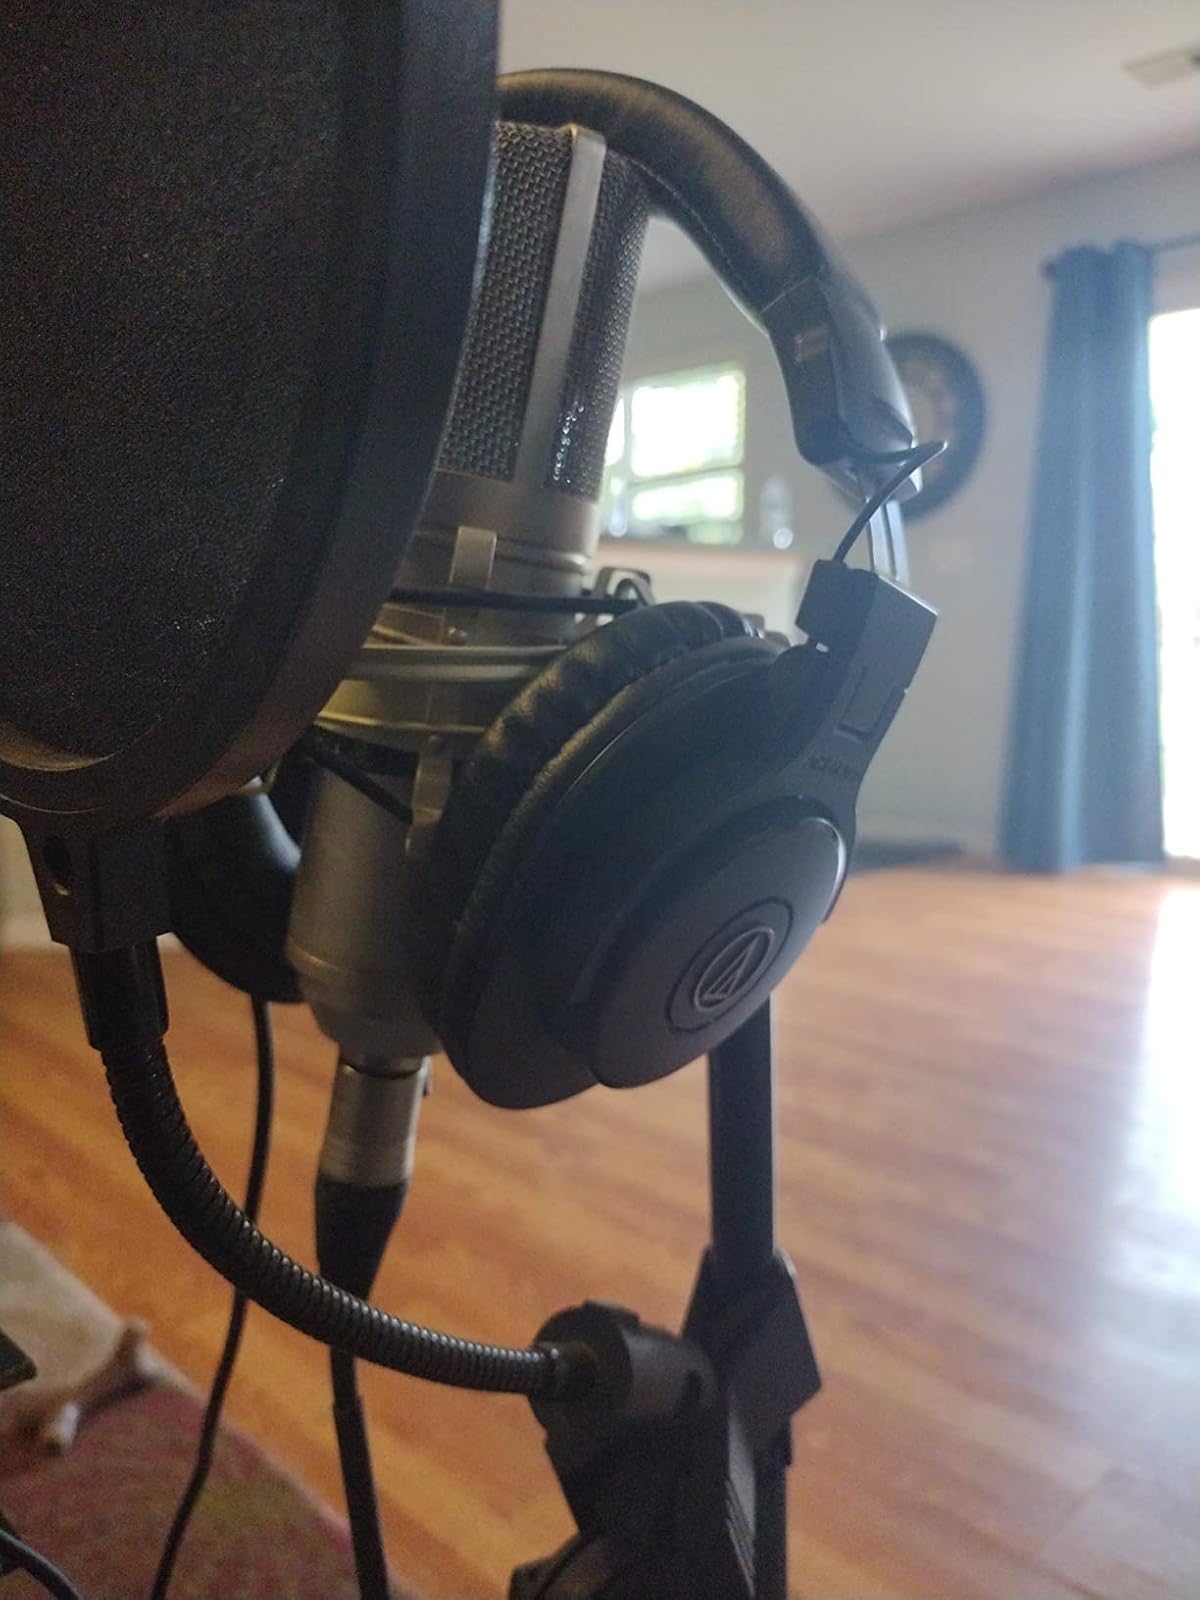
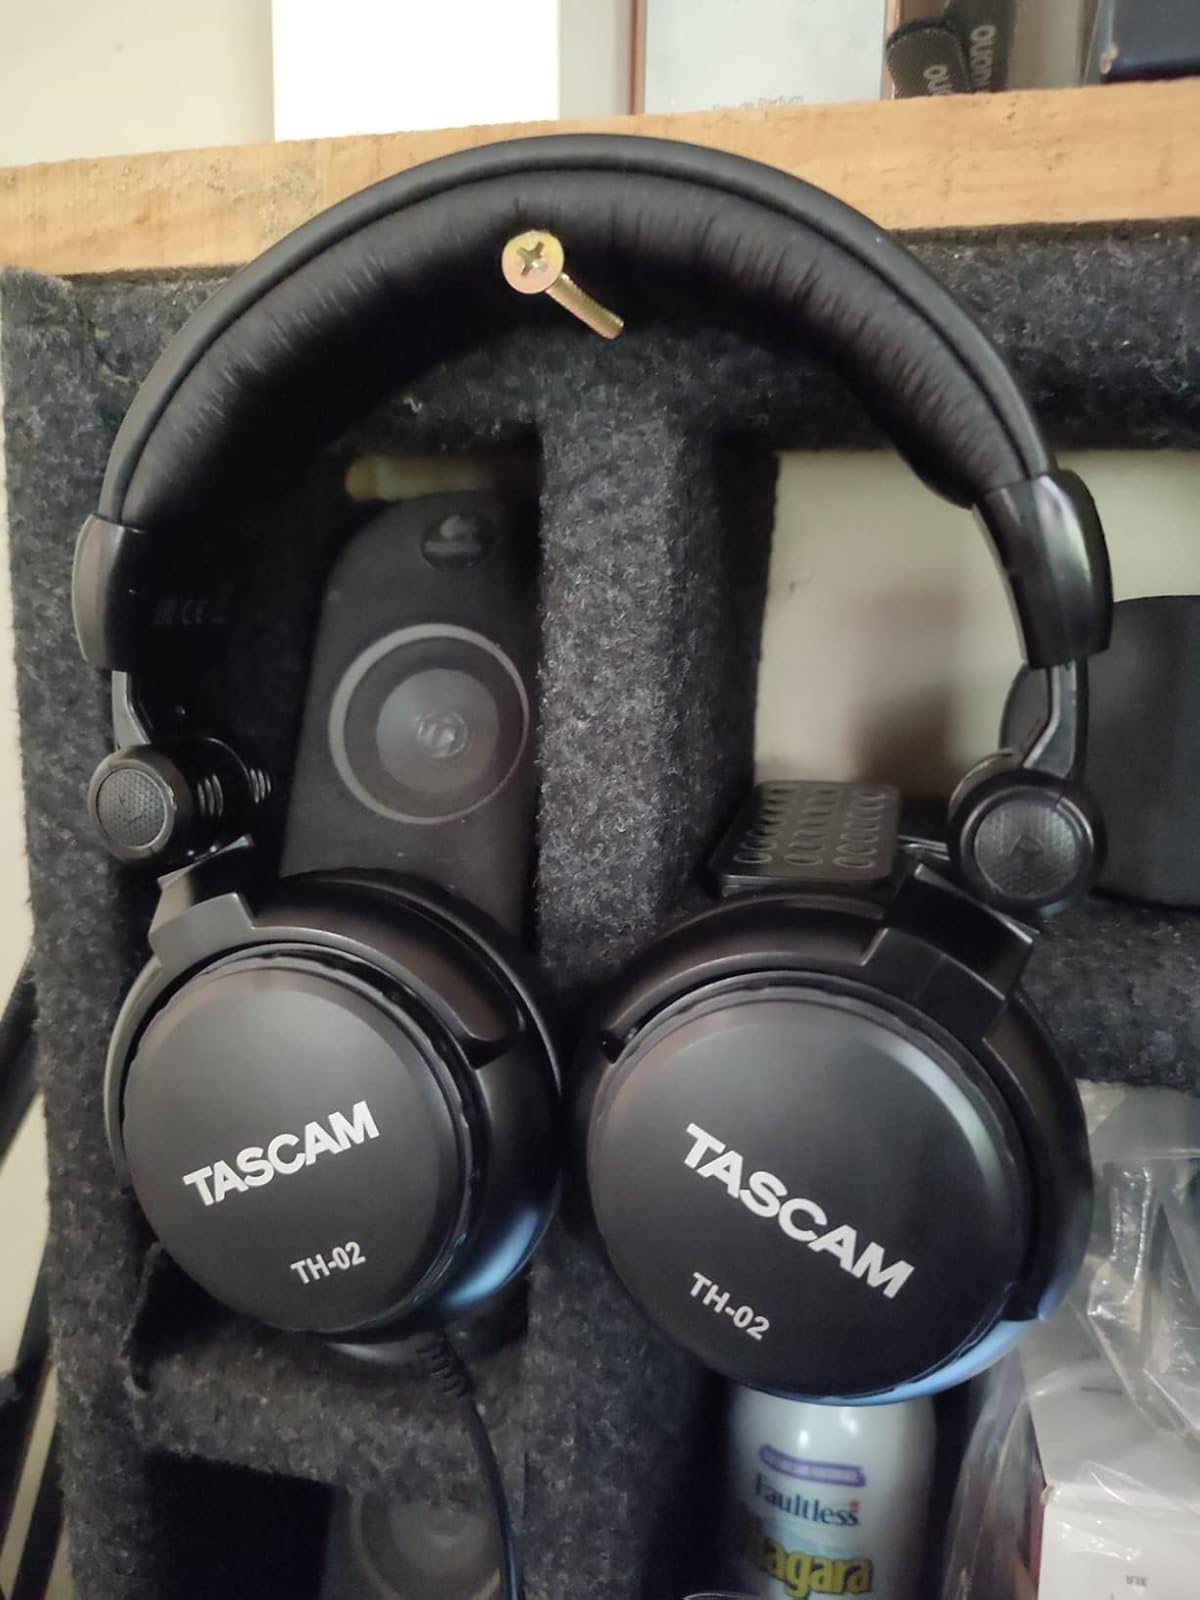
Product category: headphones
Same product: no